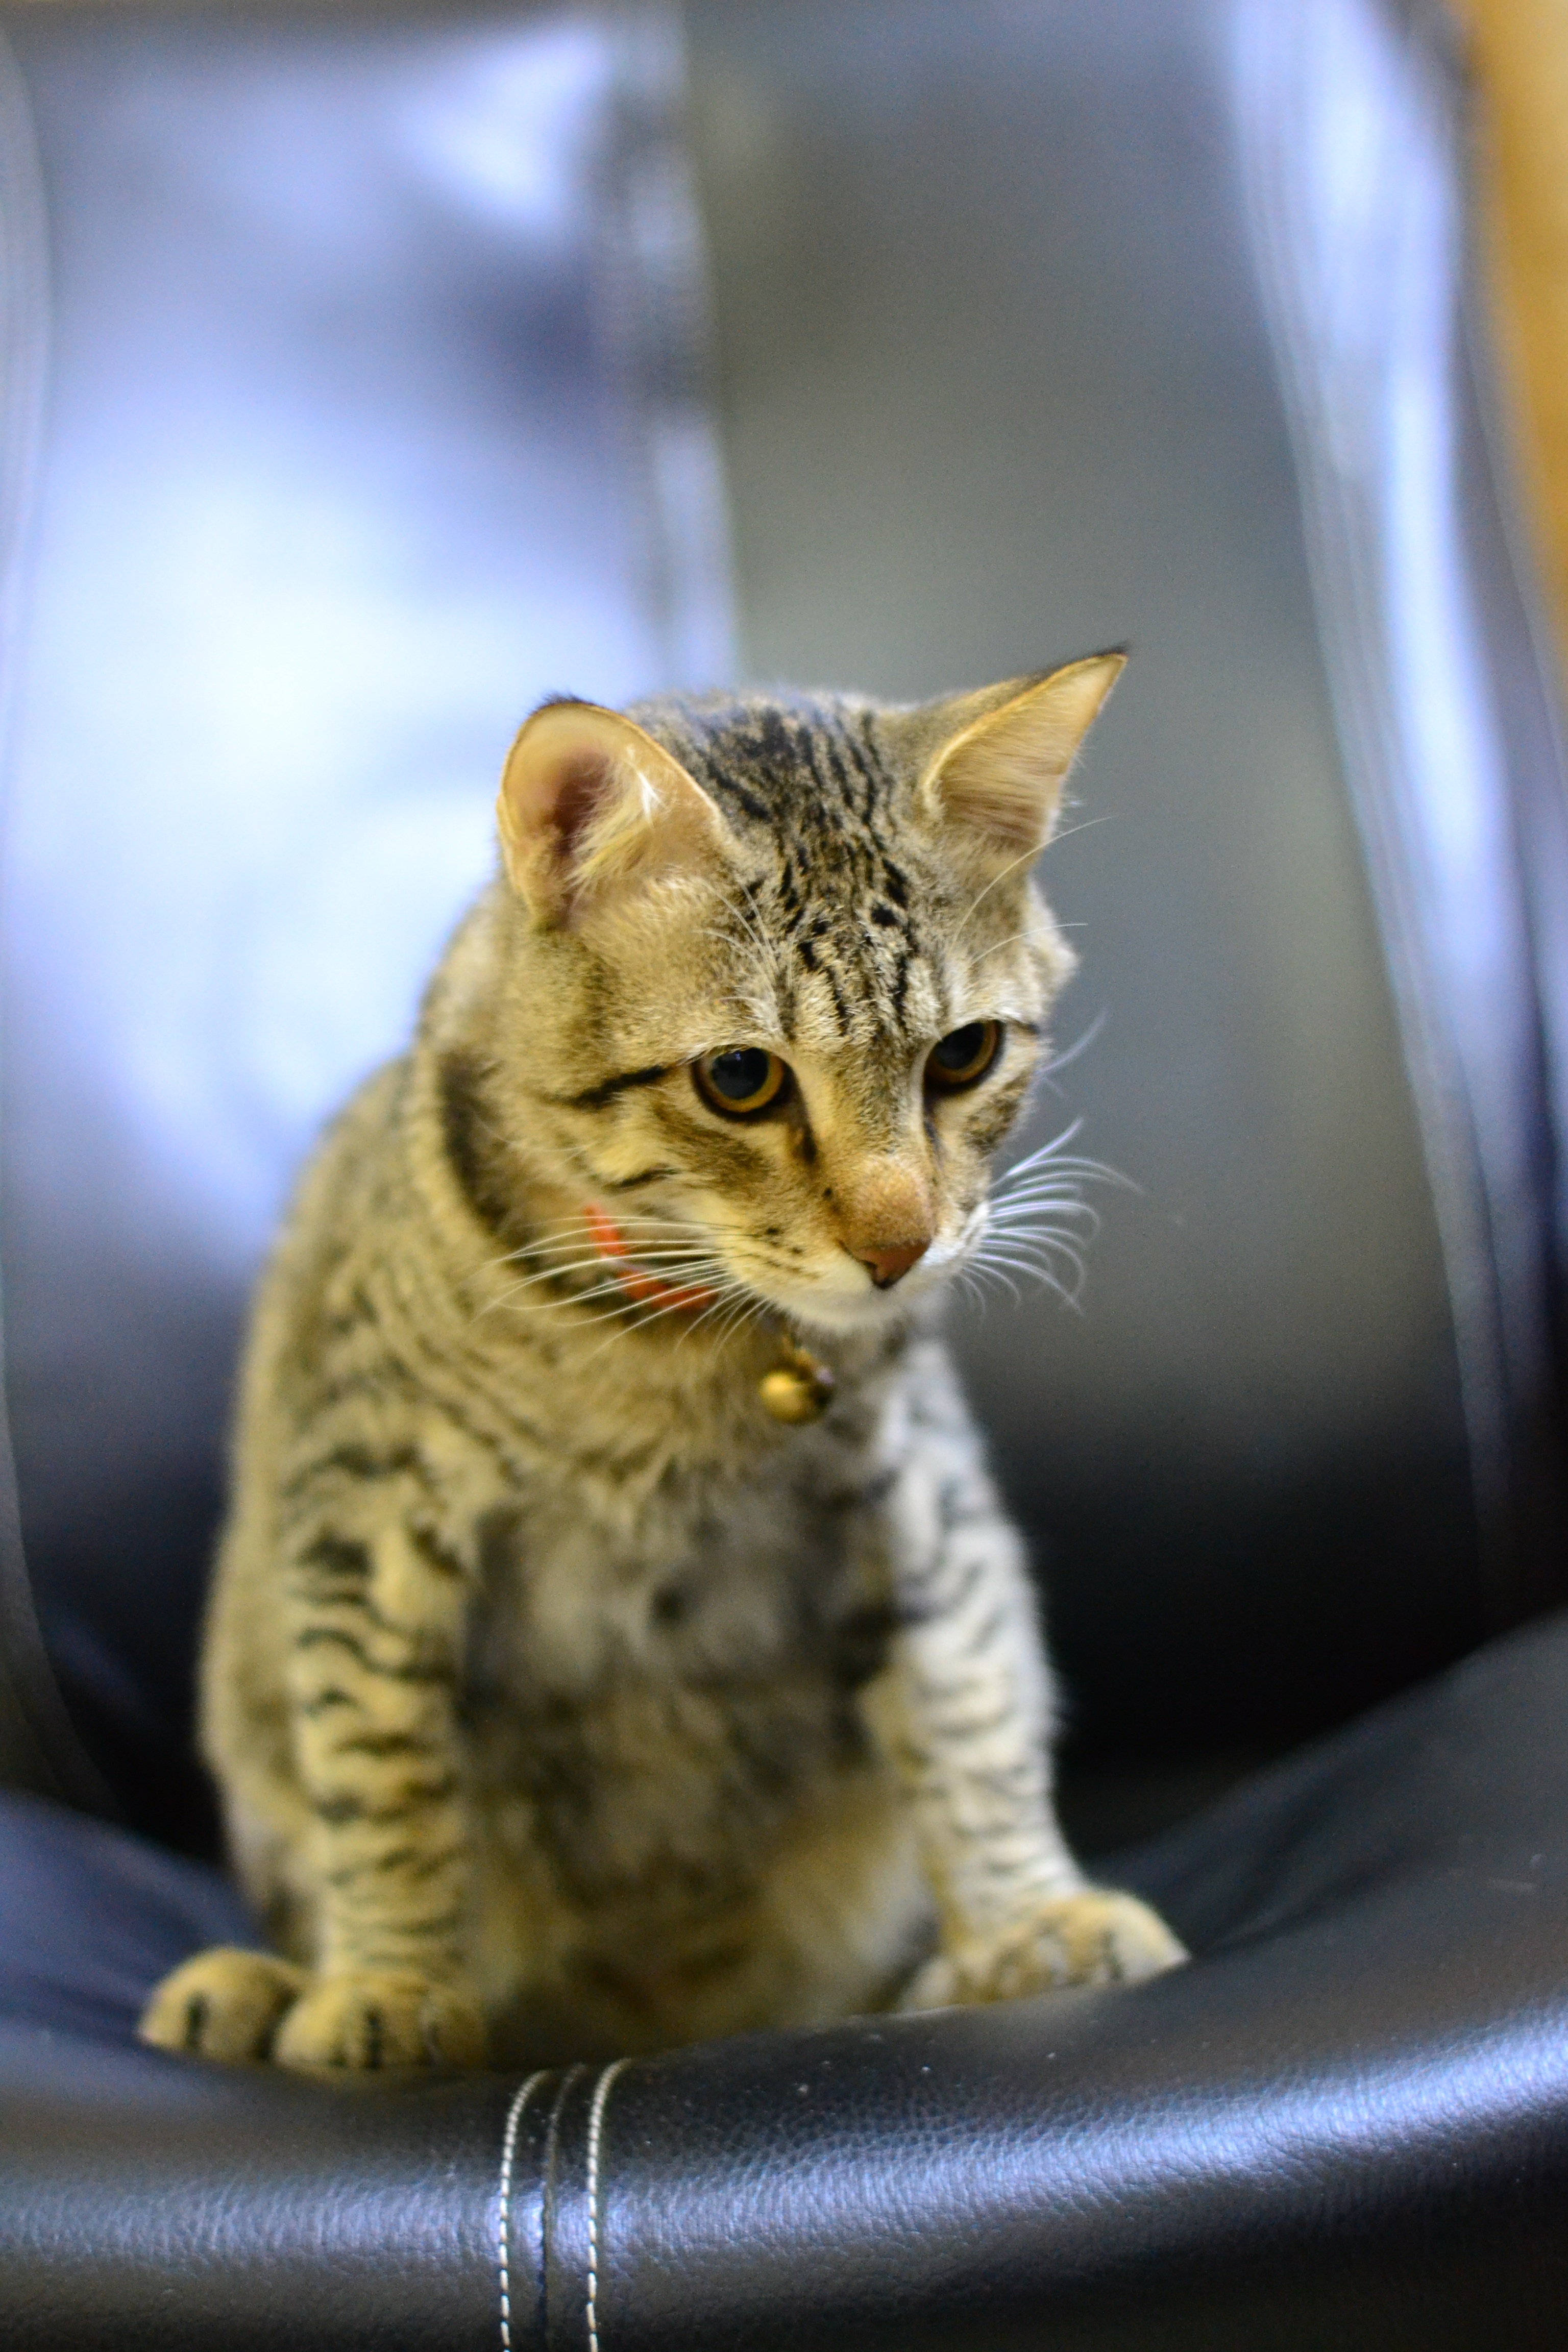
animal, cute, kitten, cat, mammal, fauna, close up, pets, whiskers, vertebrate, domestic, macro photography, tabby cat, bengal, wild cat, small to medium sized cats, cat like mammal